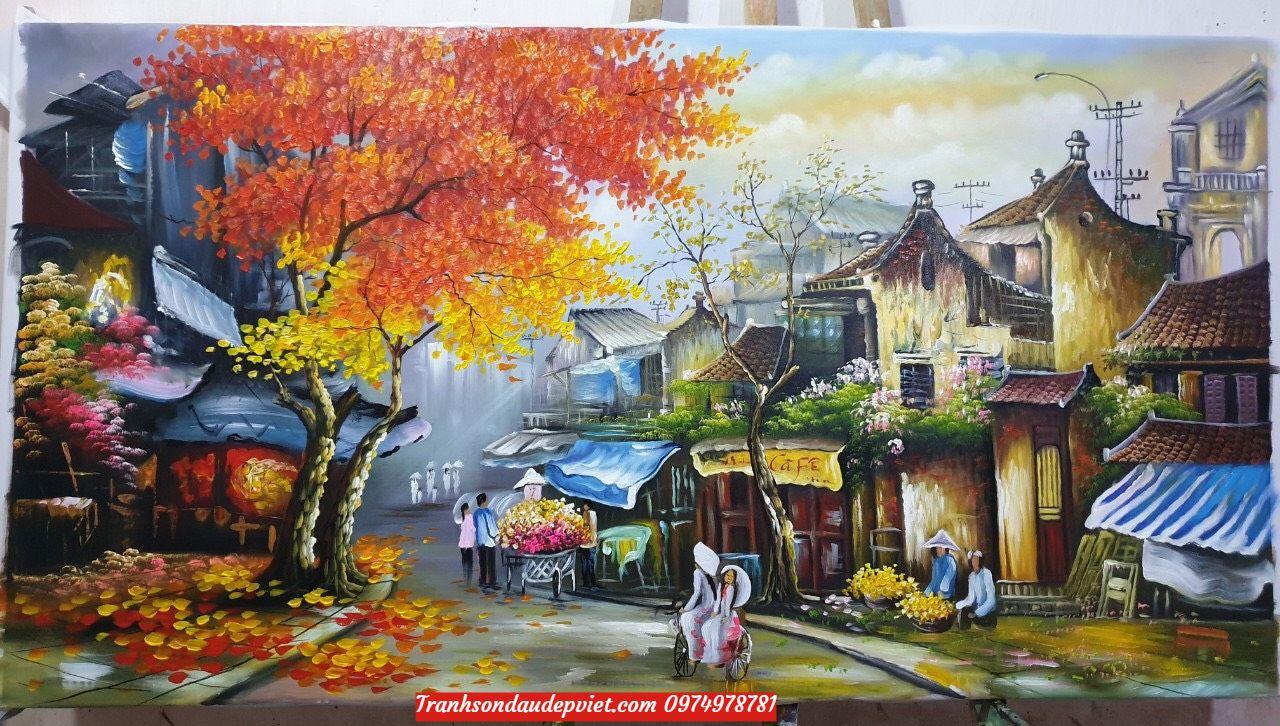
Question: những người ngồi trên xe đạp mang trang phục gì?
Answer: những người ngồi trên xe đạp mang áo dài trắng